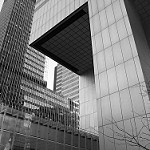
Label: B & W